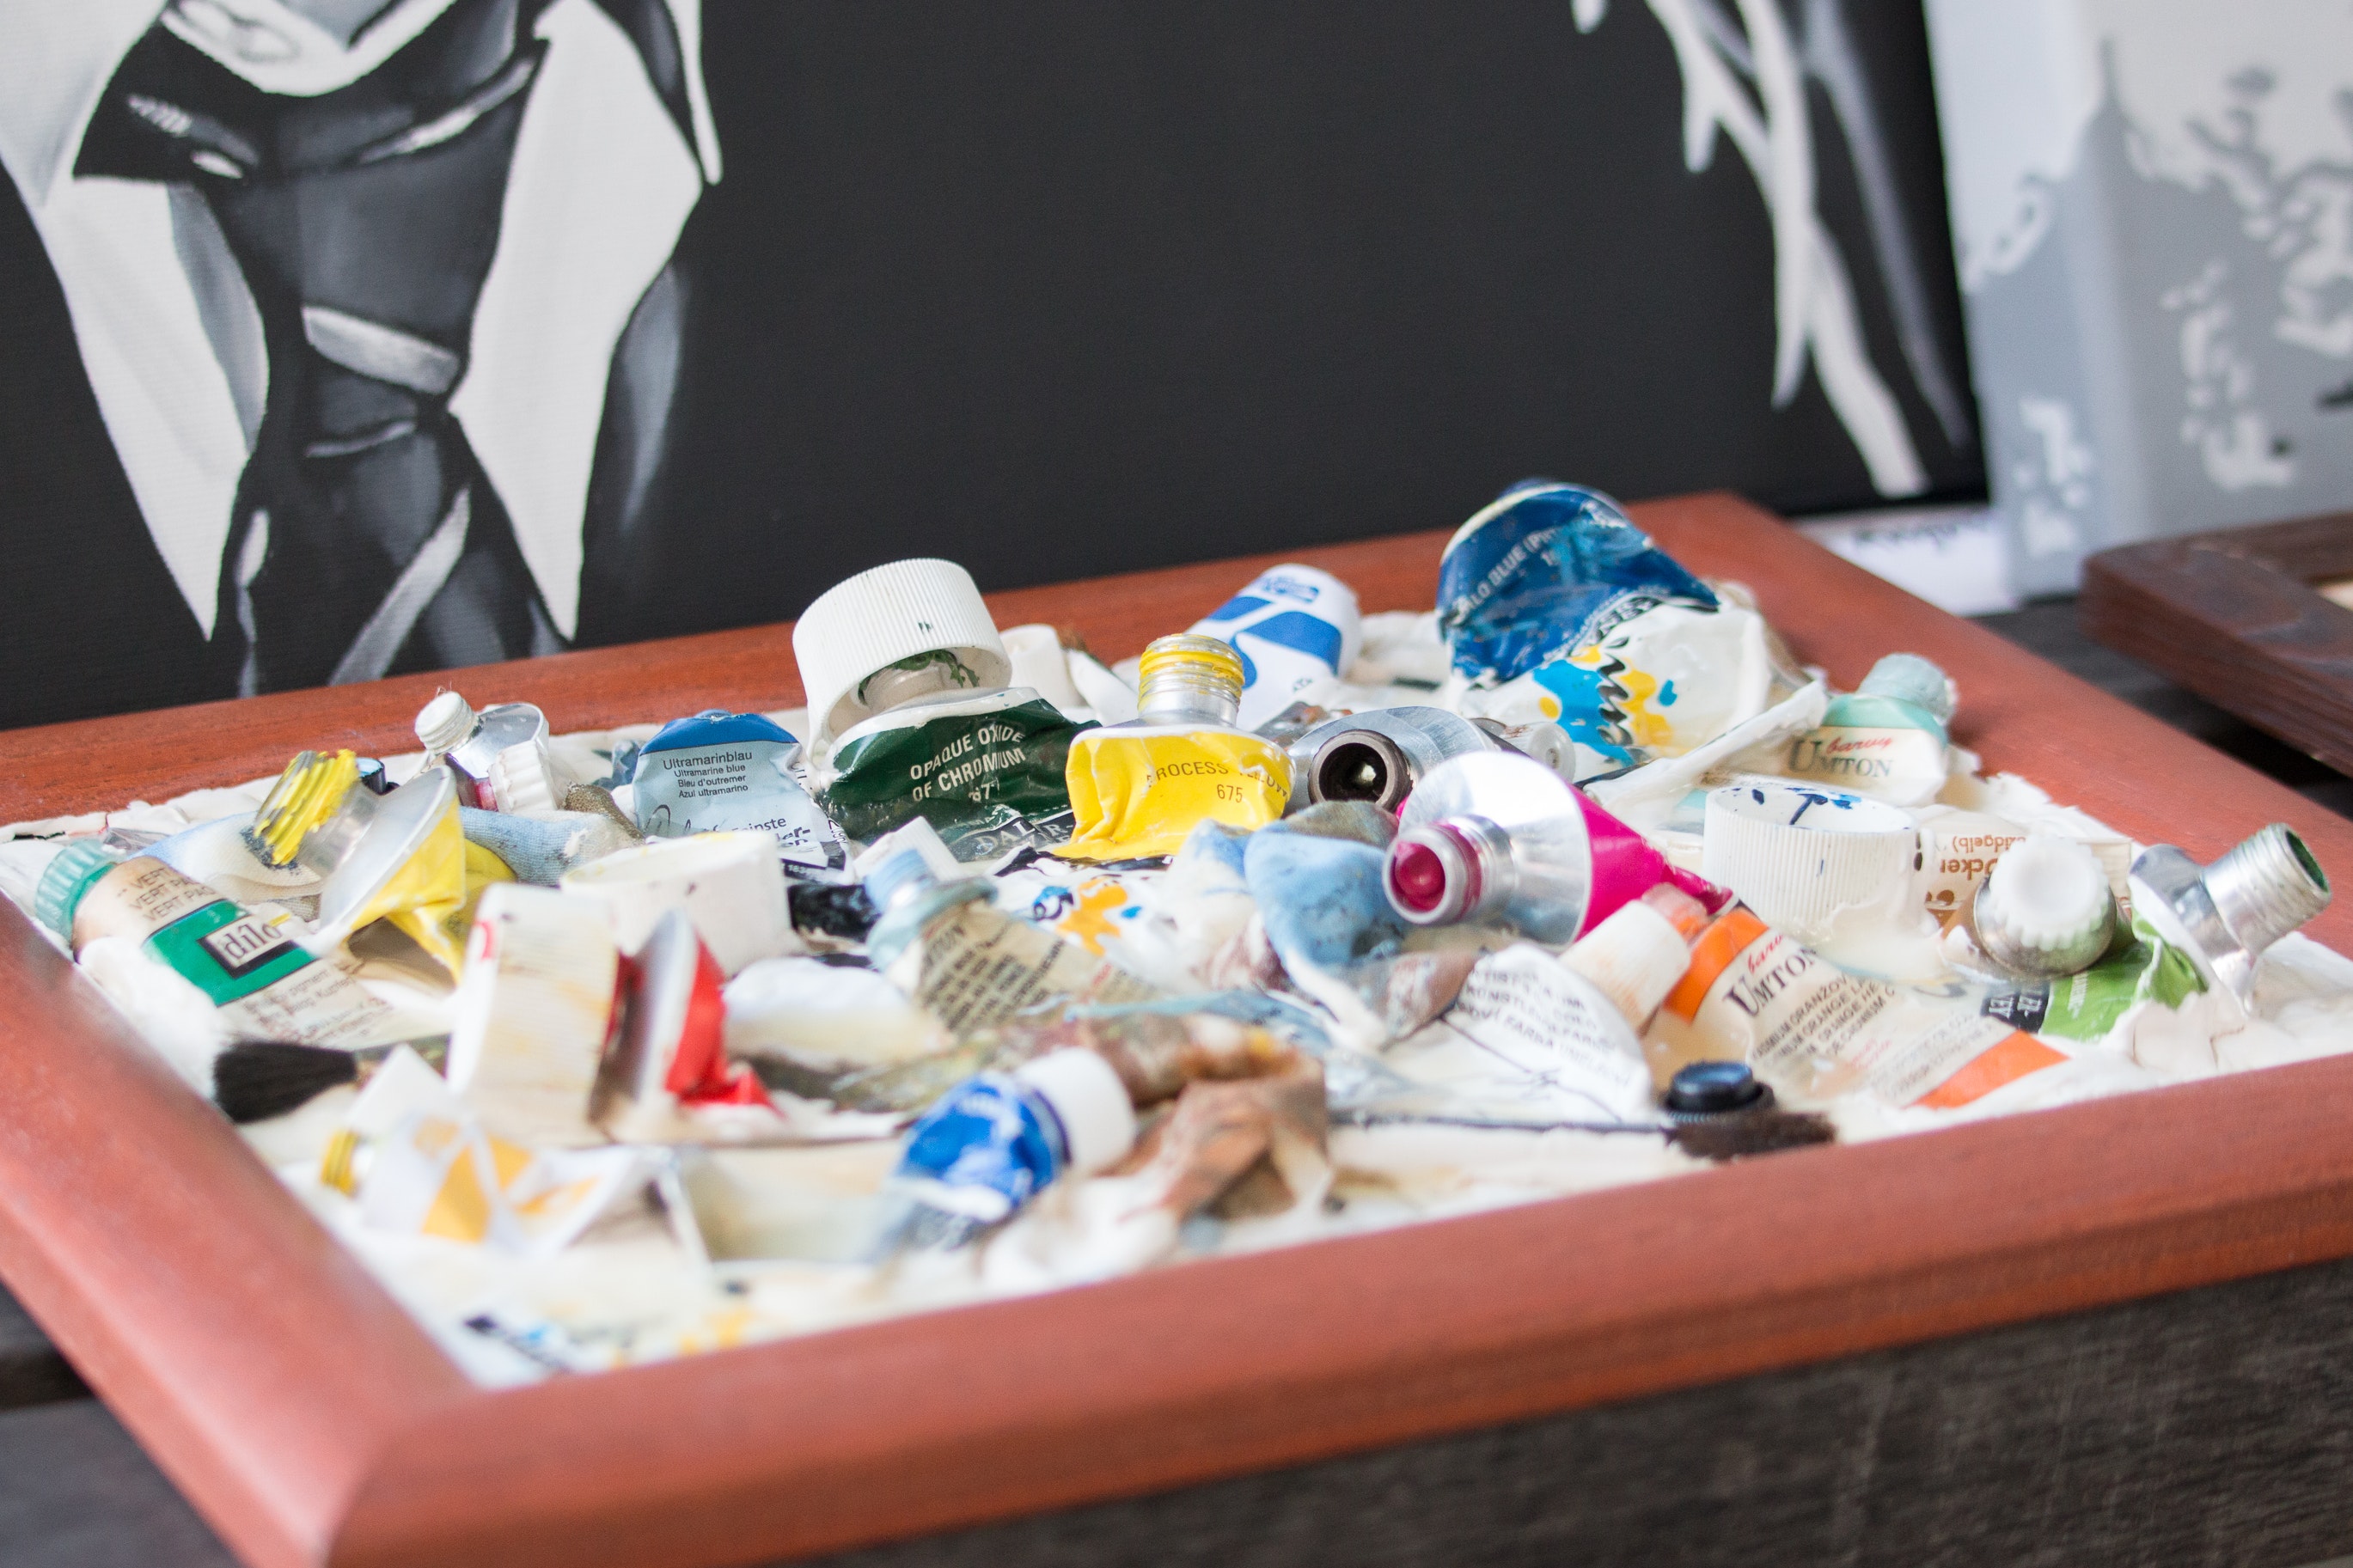
plastic, collection, games